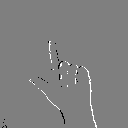
ASL letter: l